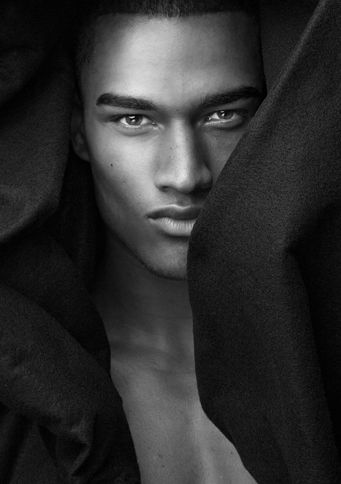
Gender: men